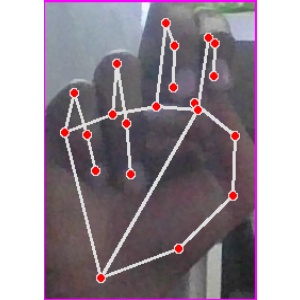
अक्षर: ह